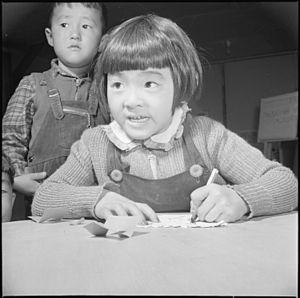
L’internement des Nippo-américains est un événement historique de la Seconde Guerre mondiale qui a vu la déportation et l'incarcération d'environ 120 000 civils ressortissants japonais et américains d'origine japonaise dans des Centres de relogement précaires et éloignés.